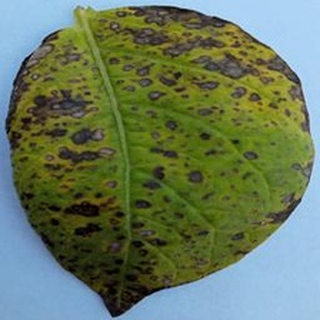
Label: potato_early_blight